The Mangler 2

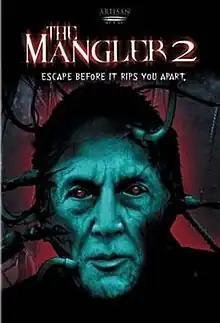
DVD cover

The Mangler 2 (also known as The Mangler 2: Graduation Day) is a 2002 Canadian horror film and a direct-to-video sequel to the 1995 theatrical release "The Mangler", which was based on a 1972 short story of the same name by Stephen King. It stars Lance Henriksen and Chelse Swain. While the original was about a demon-possessed industrial laundry-machine, this film places the demon in a private school's computer network, where it manifests as a destructive computer virus with some of the same abilities as a ouija board.